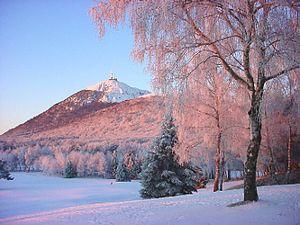
Golf des volcans
L'Auvergne est une région culturelle et historique de France située au cœur du Massif central.
Orcines est une commune française située dans le département du Puy-de-Dôme, en région Auvergne-Rhône-Alpes. Elle fait partie de l'aire urbaine de Clermont-Ferrand. Elle est située dans la couronne périurbaine de Clermont Ferrand.